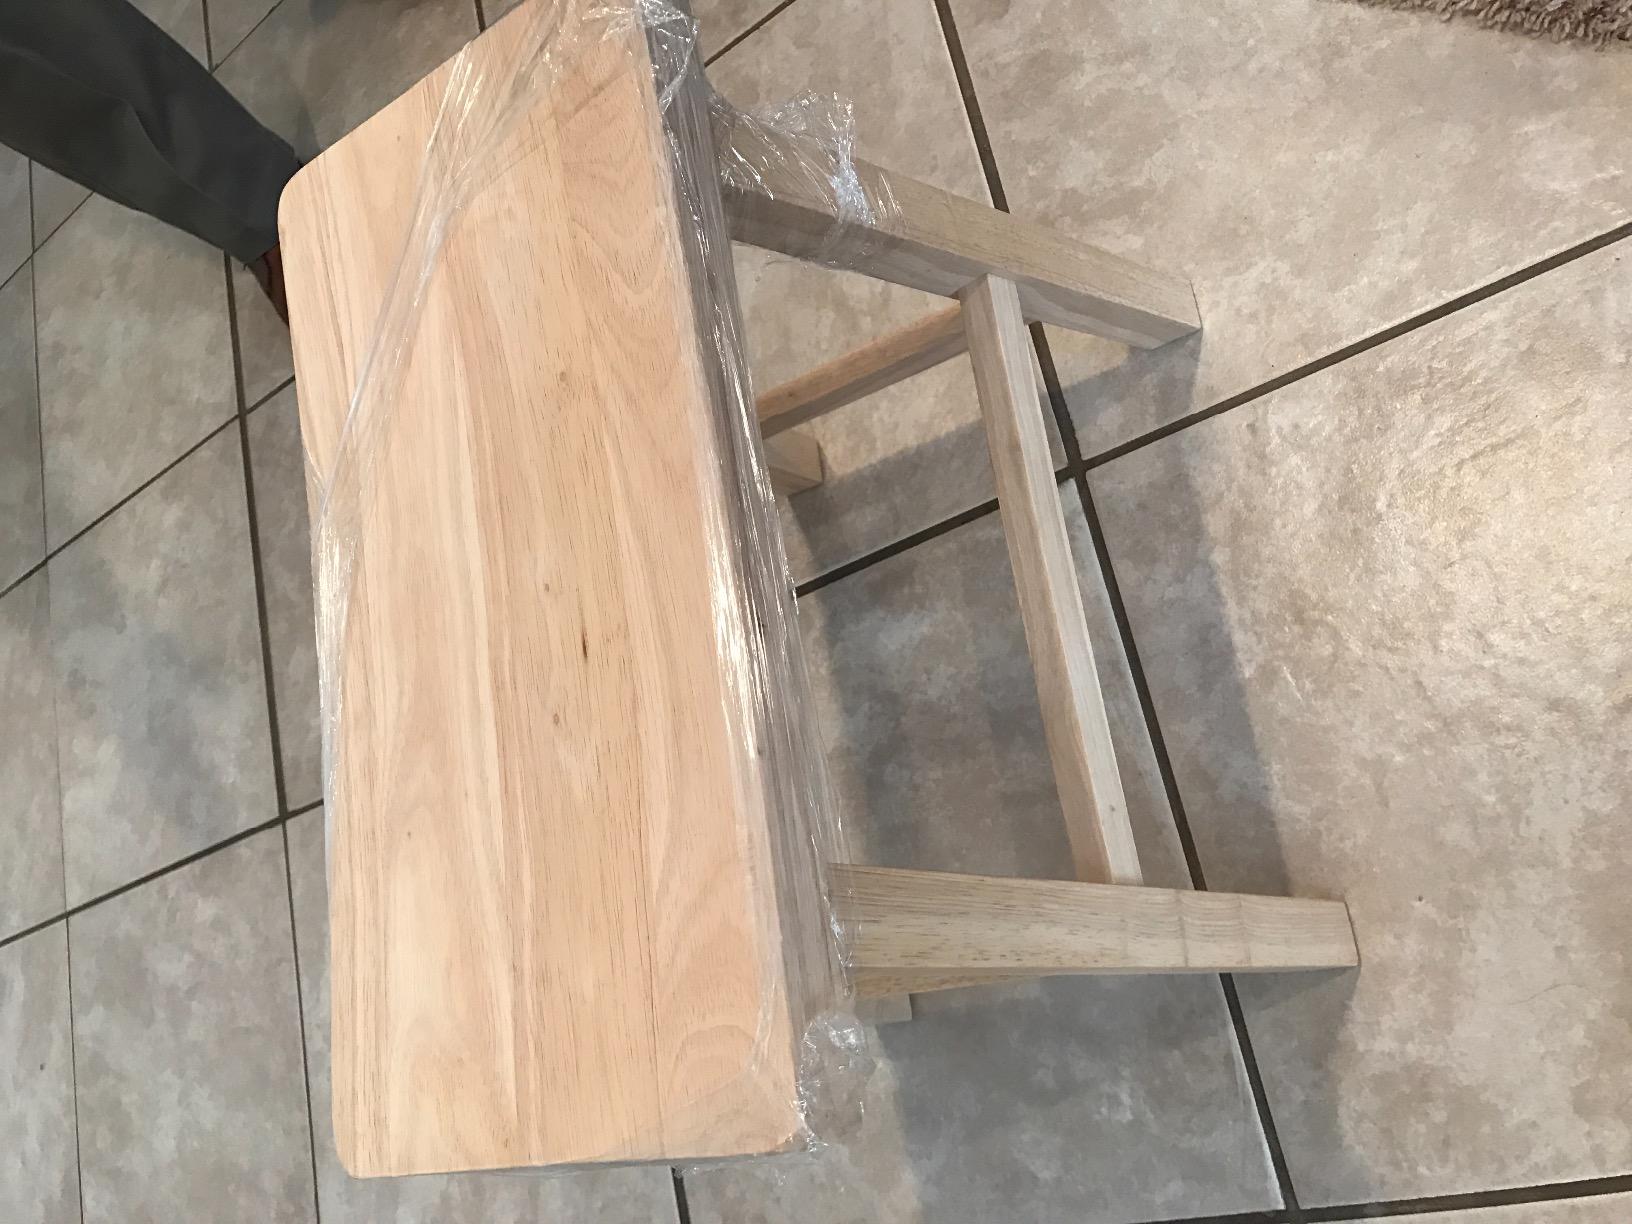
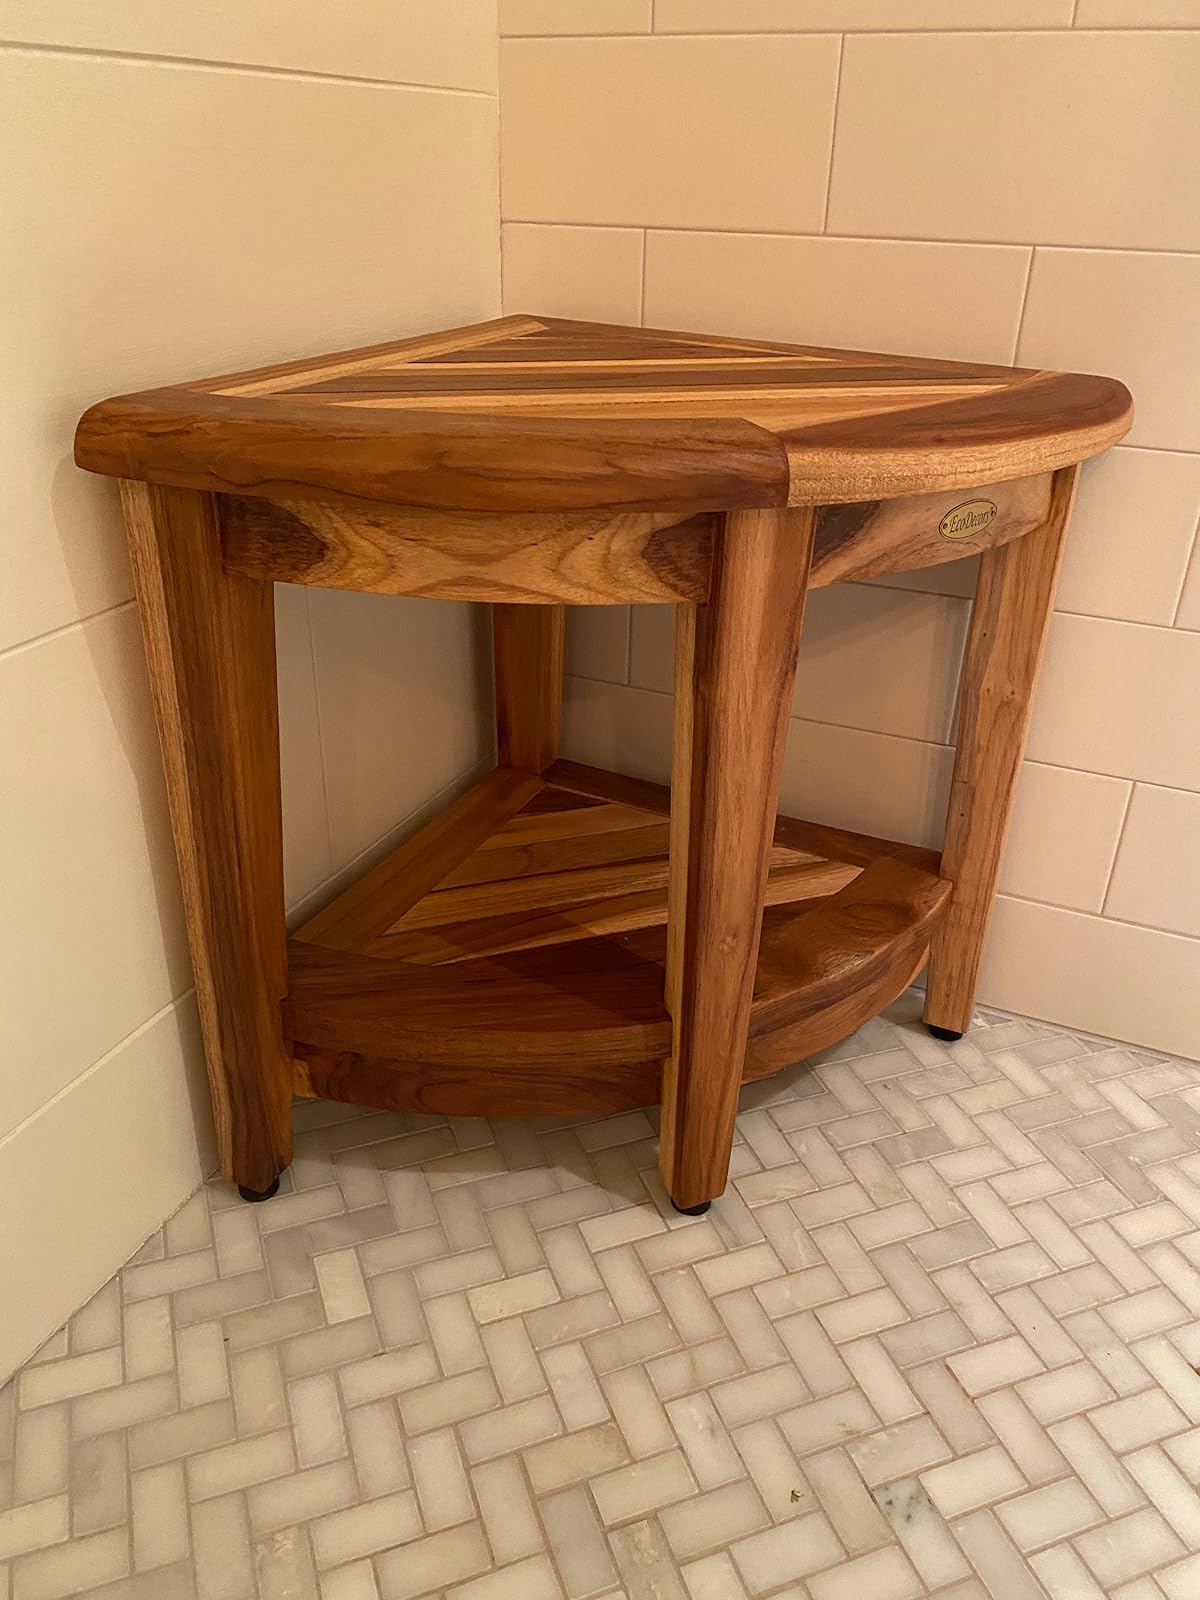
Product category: stool
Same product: no